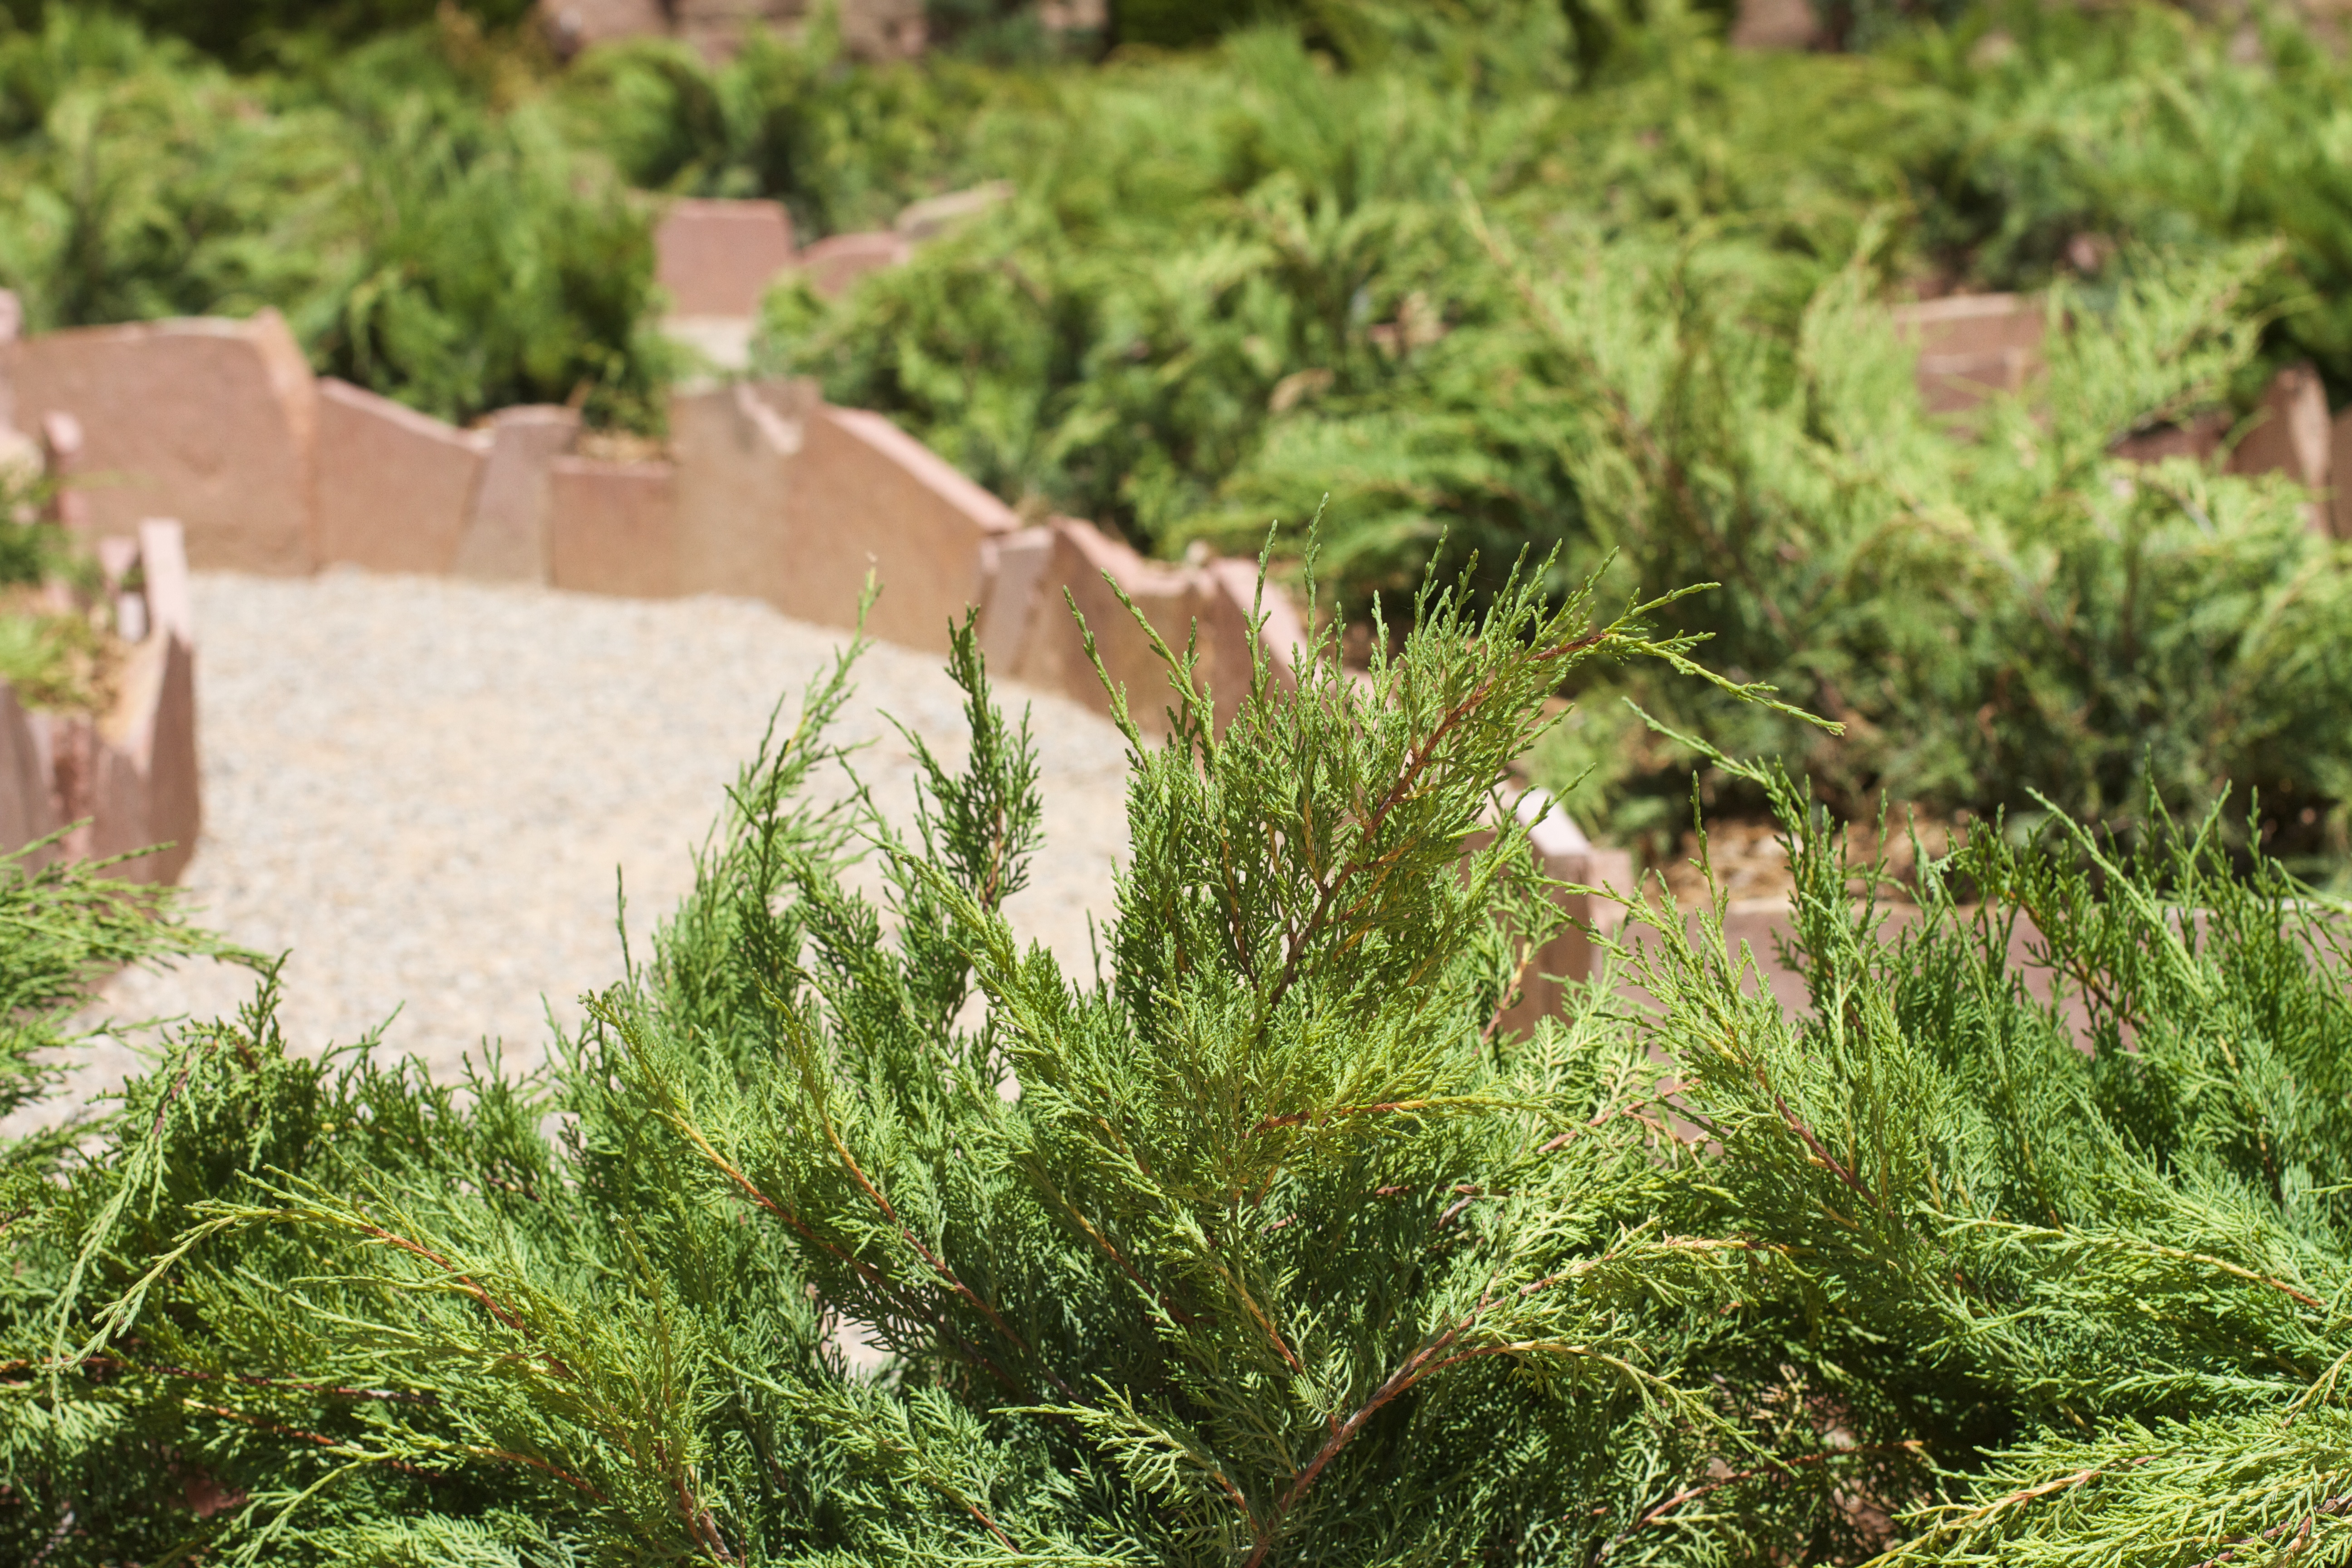
tree, grass, plant, lawn, flower, soil, botany, garden, flora, shrub, yard, ecosystem, grass family, woody plant, land plant